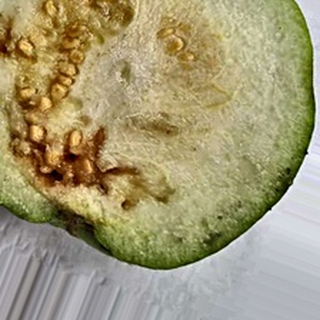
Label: guava_fruit_fly